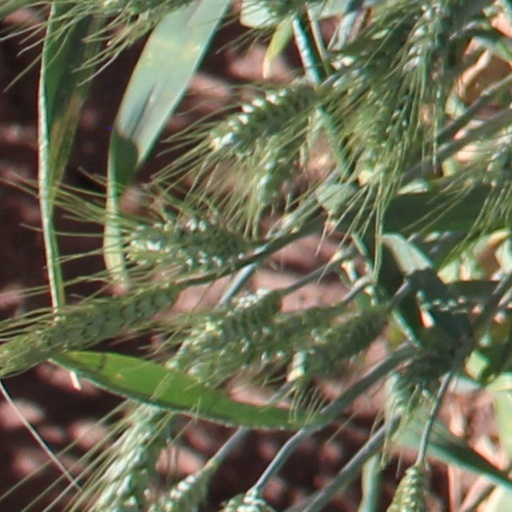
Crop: wheat